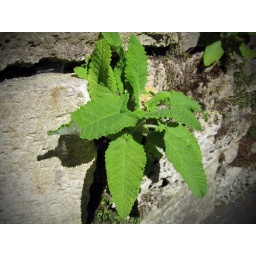
plant growing out of a crack in the wall